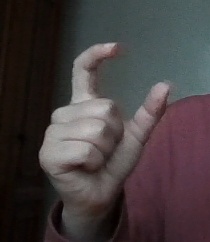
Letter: nun